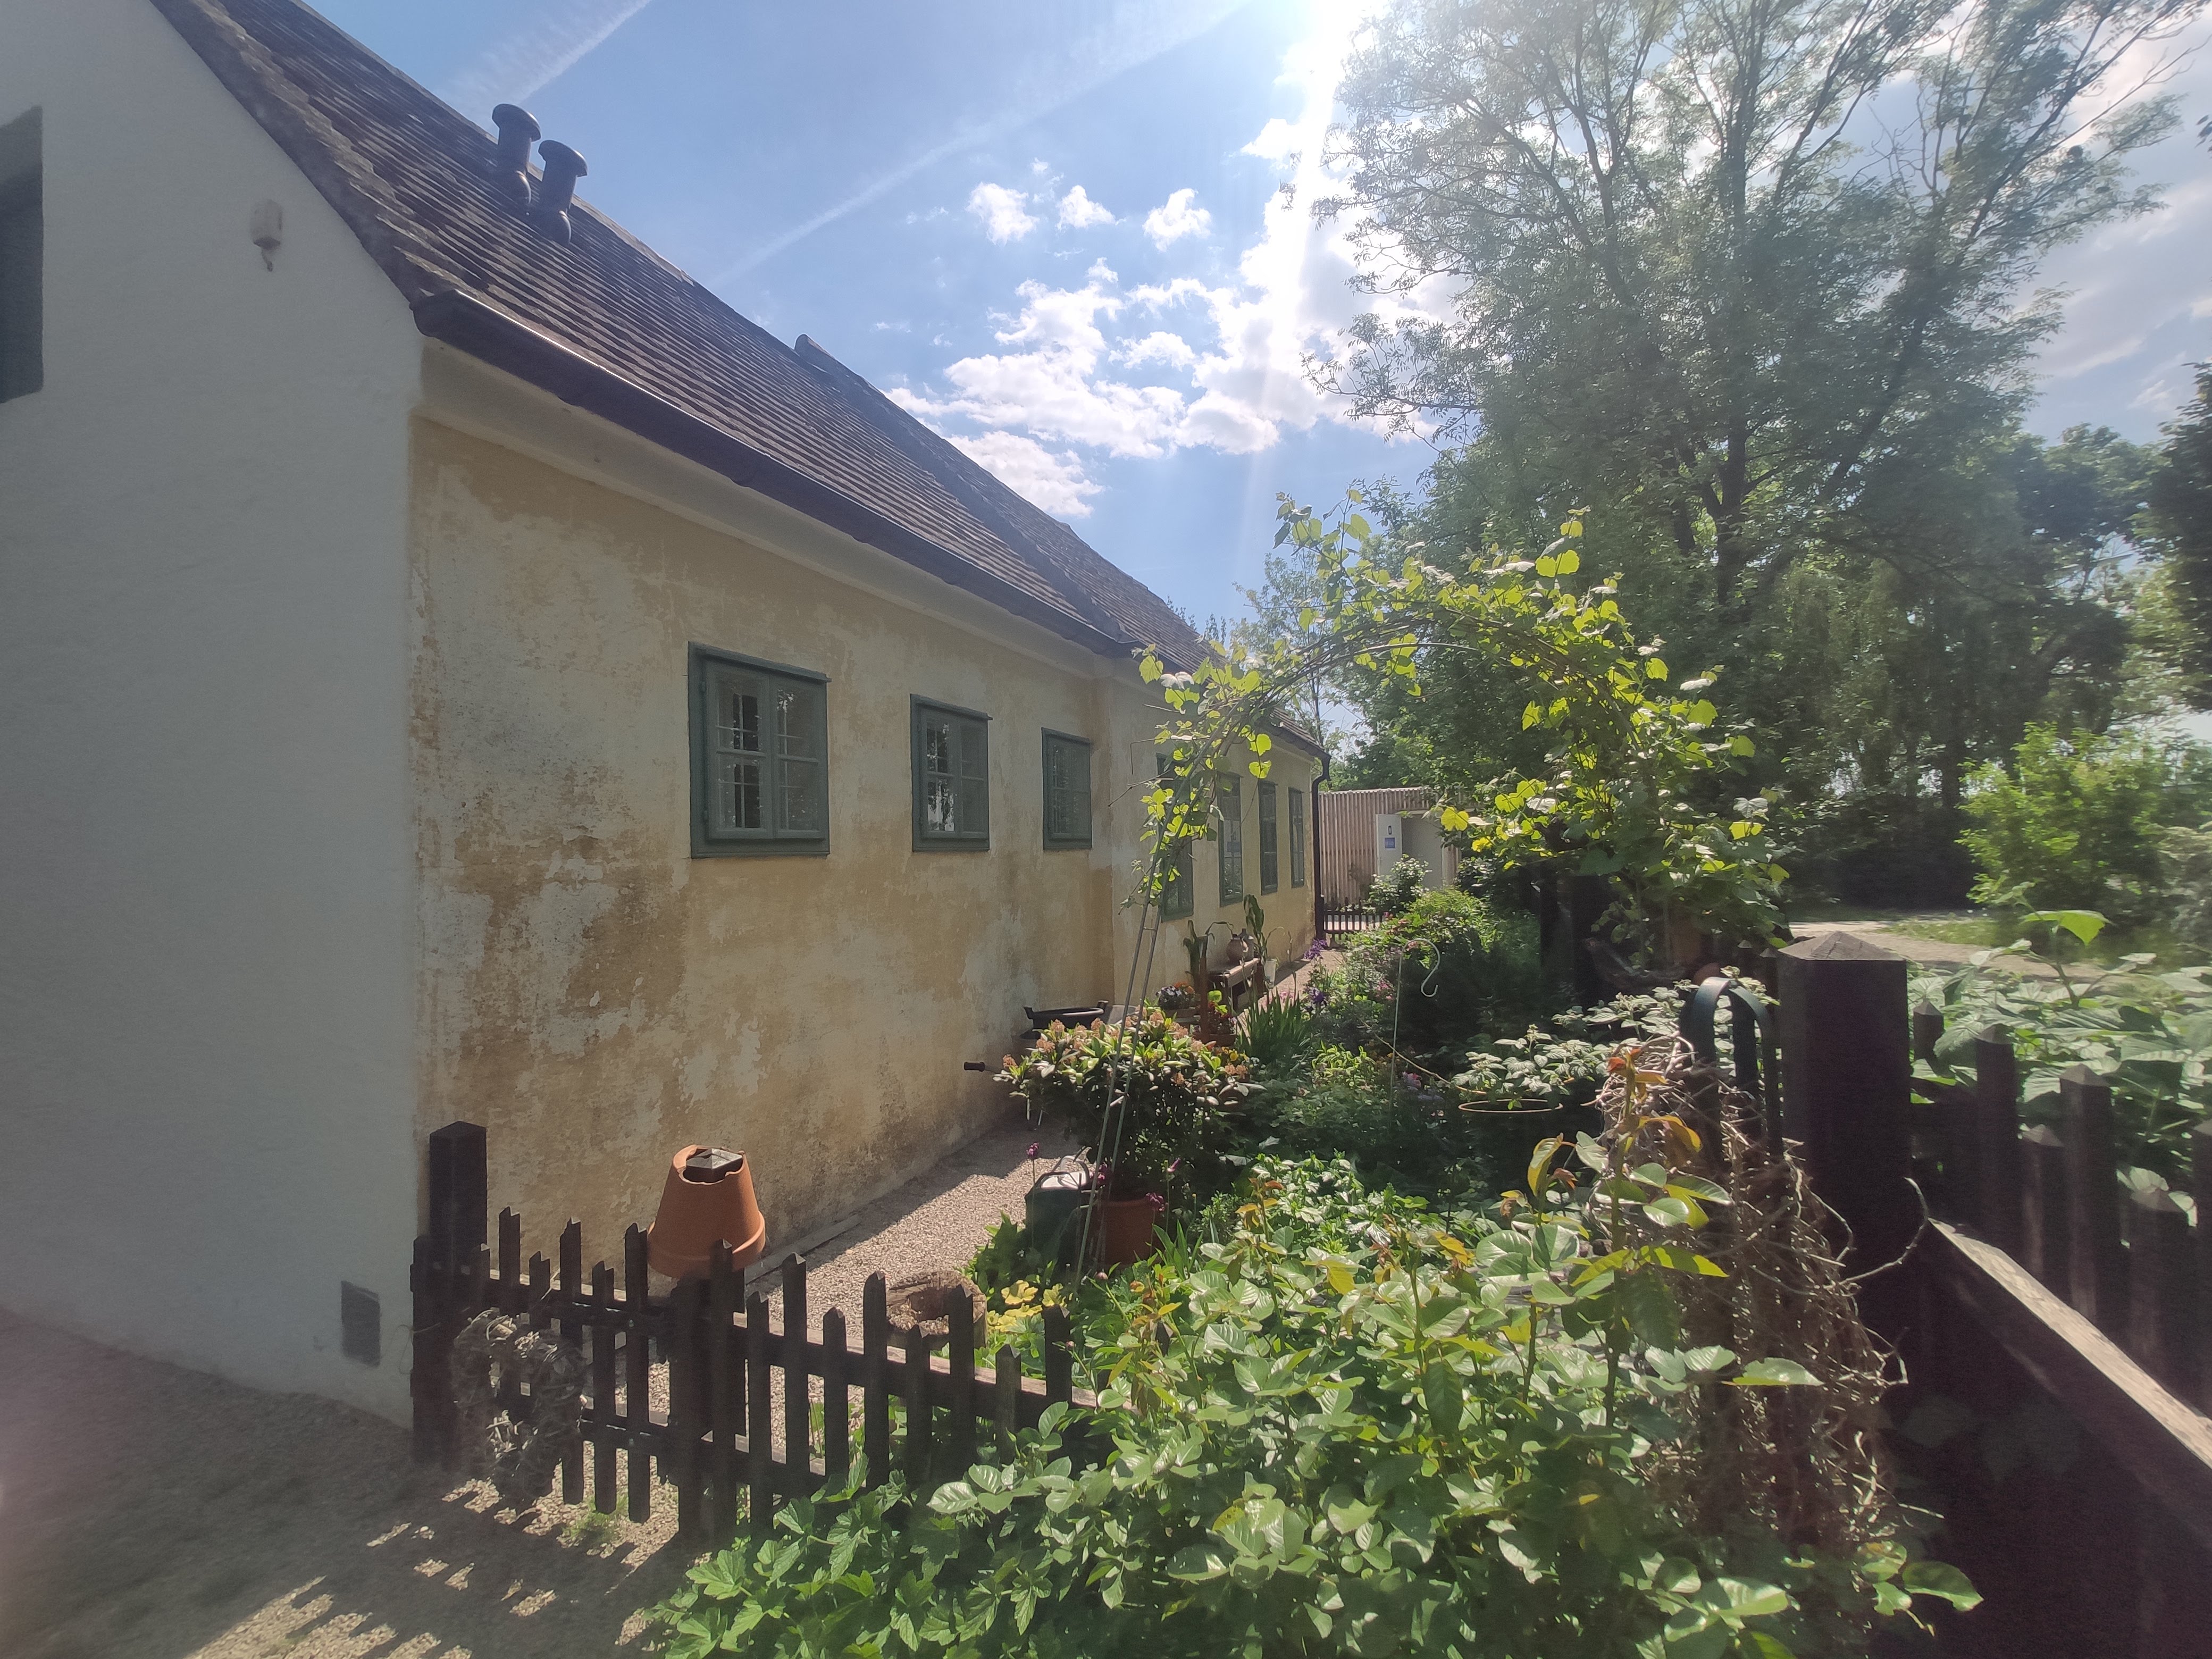
farmyard, vienna, hirschstetten, flowers, trees, building, oldfarm, gardening, plant, sky, window, cloud, house, road surface, tree, land lot, cottage, road, facade, roof, landscape, grass, wood, city, urban design, natural landscape, suburb, leisure, wilderness, apartment, garden, shrub, landscaping, street, village, farmhouse, courtyard, cobblestone, tourism, yard, backyard, room, hacienda, siding, mixed use, estate, walkway, evening, flooring, villa